Theo van Gogh (film director)

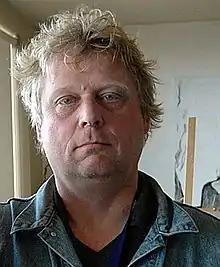
Van Gogh in 2004

Theodoor "Theo" van Gogh (23 July 1957 – 2 November 2004) was a Dutch film director. He directed "Submission: Part 1", a short film written by Somali writer and politician Ayaan Hirsi Ali, which criticised the treatment of women in Islam in strong terms. On 2 November 2004, he was murdered by Mohammed Bouyeri, a Dutch-Moroccan Islamist who objected to the film's message. The last film Van Gogh had completed before his murder, "06/05", was a fictional exploration of the assassination of Dutch politician Pim Fortuyn. It was released posthumously in December 2004, a month after Van Gogh's death, and two years after Fortuyn's death.